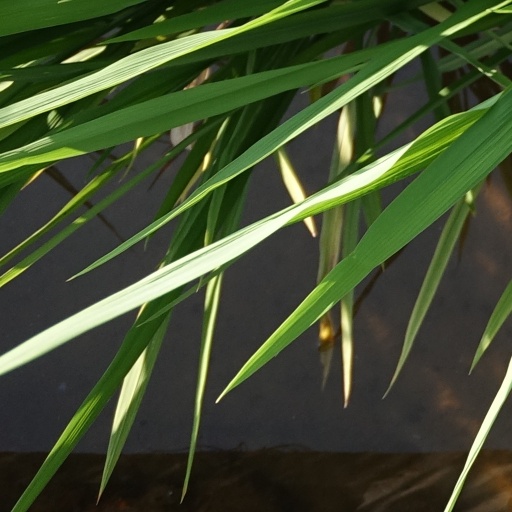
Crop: rice